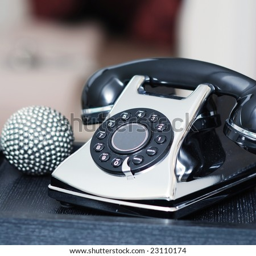
retro style telephone on the black wooden table